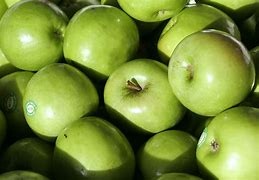
Label: apple